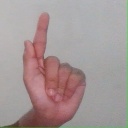
अक्षर: ळ